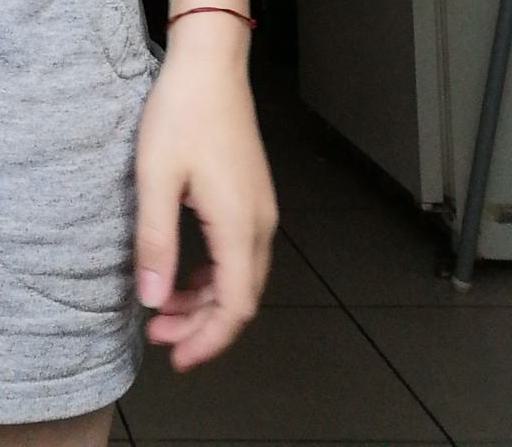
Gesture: no_gesture